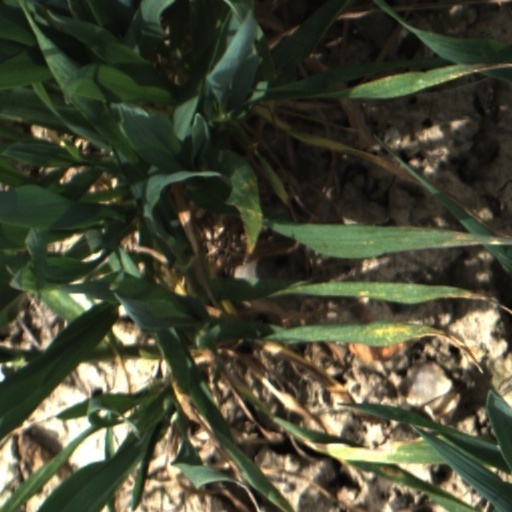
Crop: wheat